Nelson Mandela Boulevard

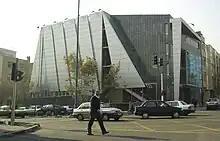
Mid part of Nelson Mandela Boulevard (Jordan) in 2007

The avenue was formerly named after Dr. Samuel Jordan, the founder and the head of the American College of Tehran, now the Alborz High School, from the 1910s to 1941.